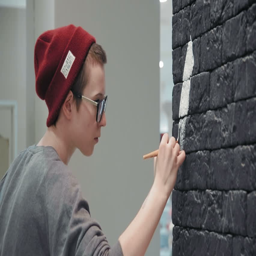
creative painter female painter making white design on the black brick wall in coffee shop